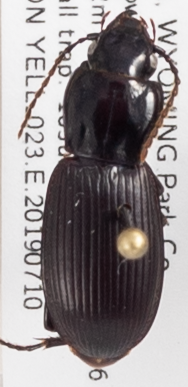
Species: Pterostichus protractus
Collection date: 2019-07-10
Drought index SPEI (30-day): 0.47
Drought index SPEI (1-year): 0.2
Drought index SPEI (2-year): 1.28